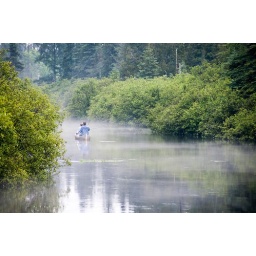
The river was beautiful.  A few others decided to paddle around and fish the vicinity of the landing.